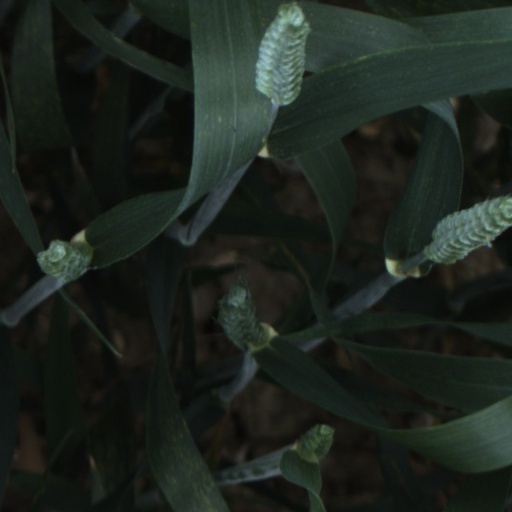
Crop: wheat